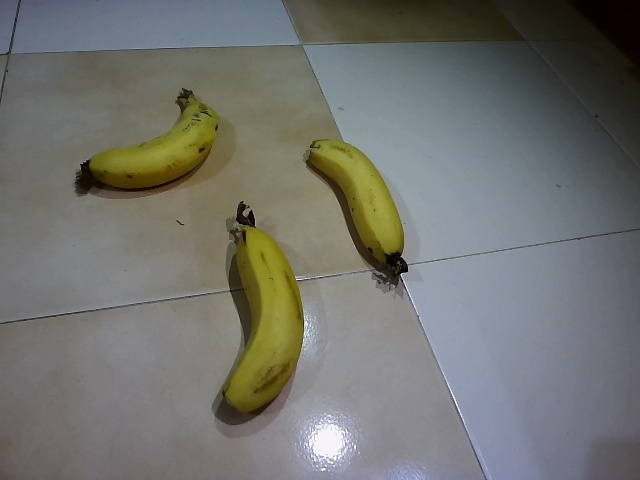
Label: Ripe_Banana